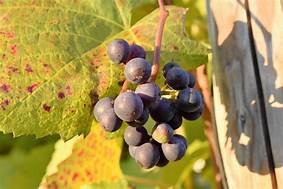
Label: grape